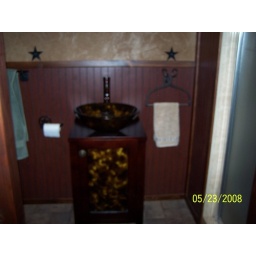
When standing in the doorway, with the saloon doors open the view of the sink area.